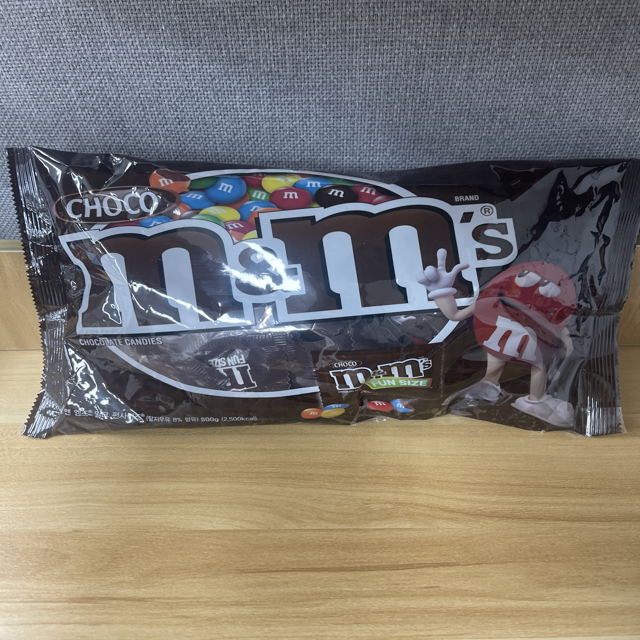
Label: plastics